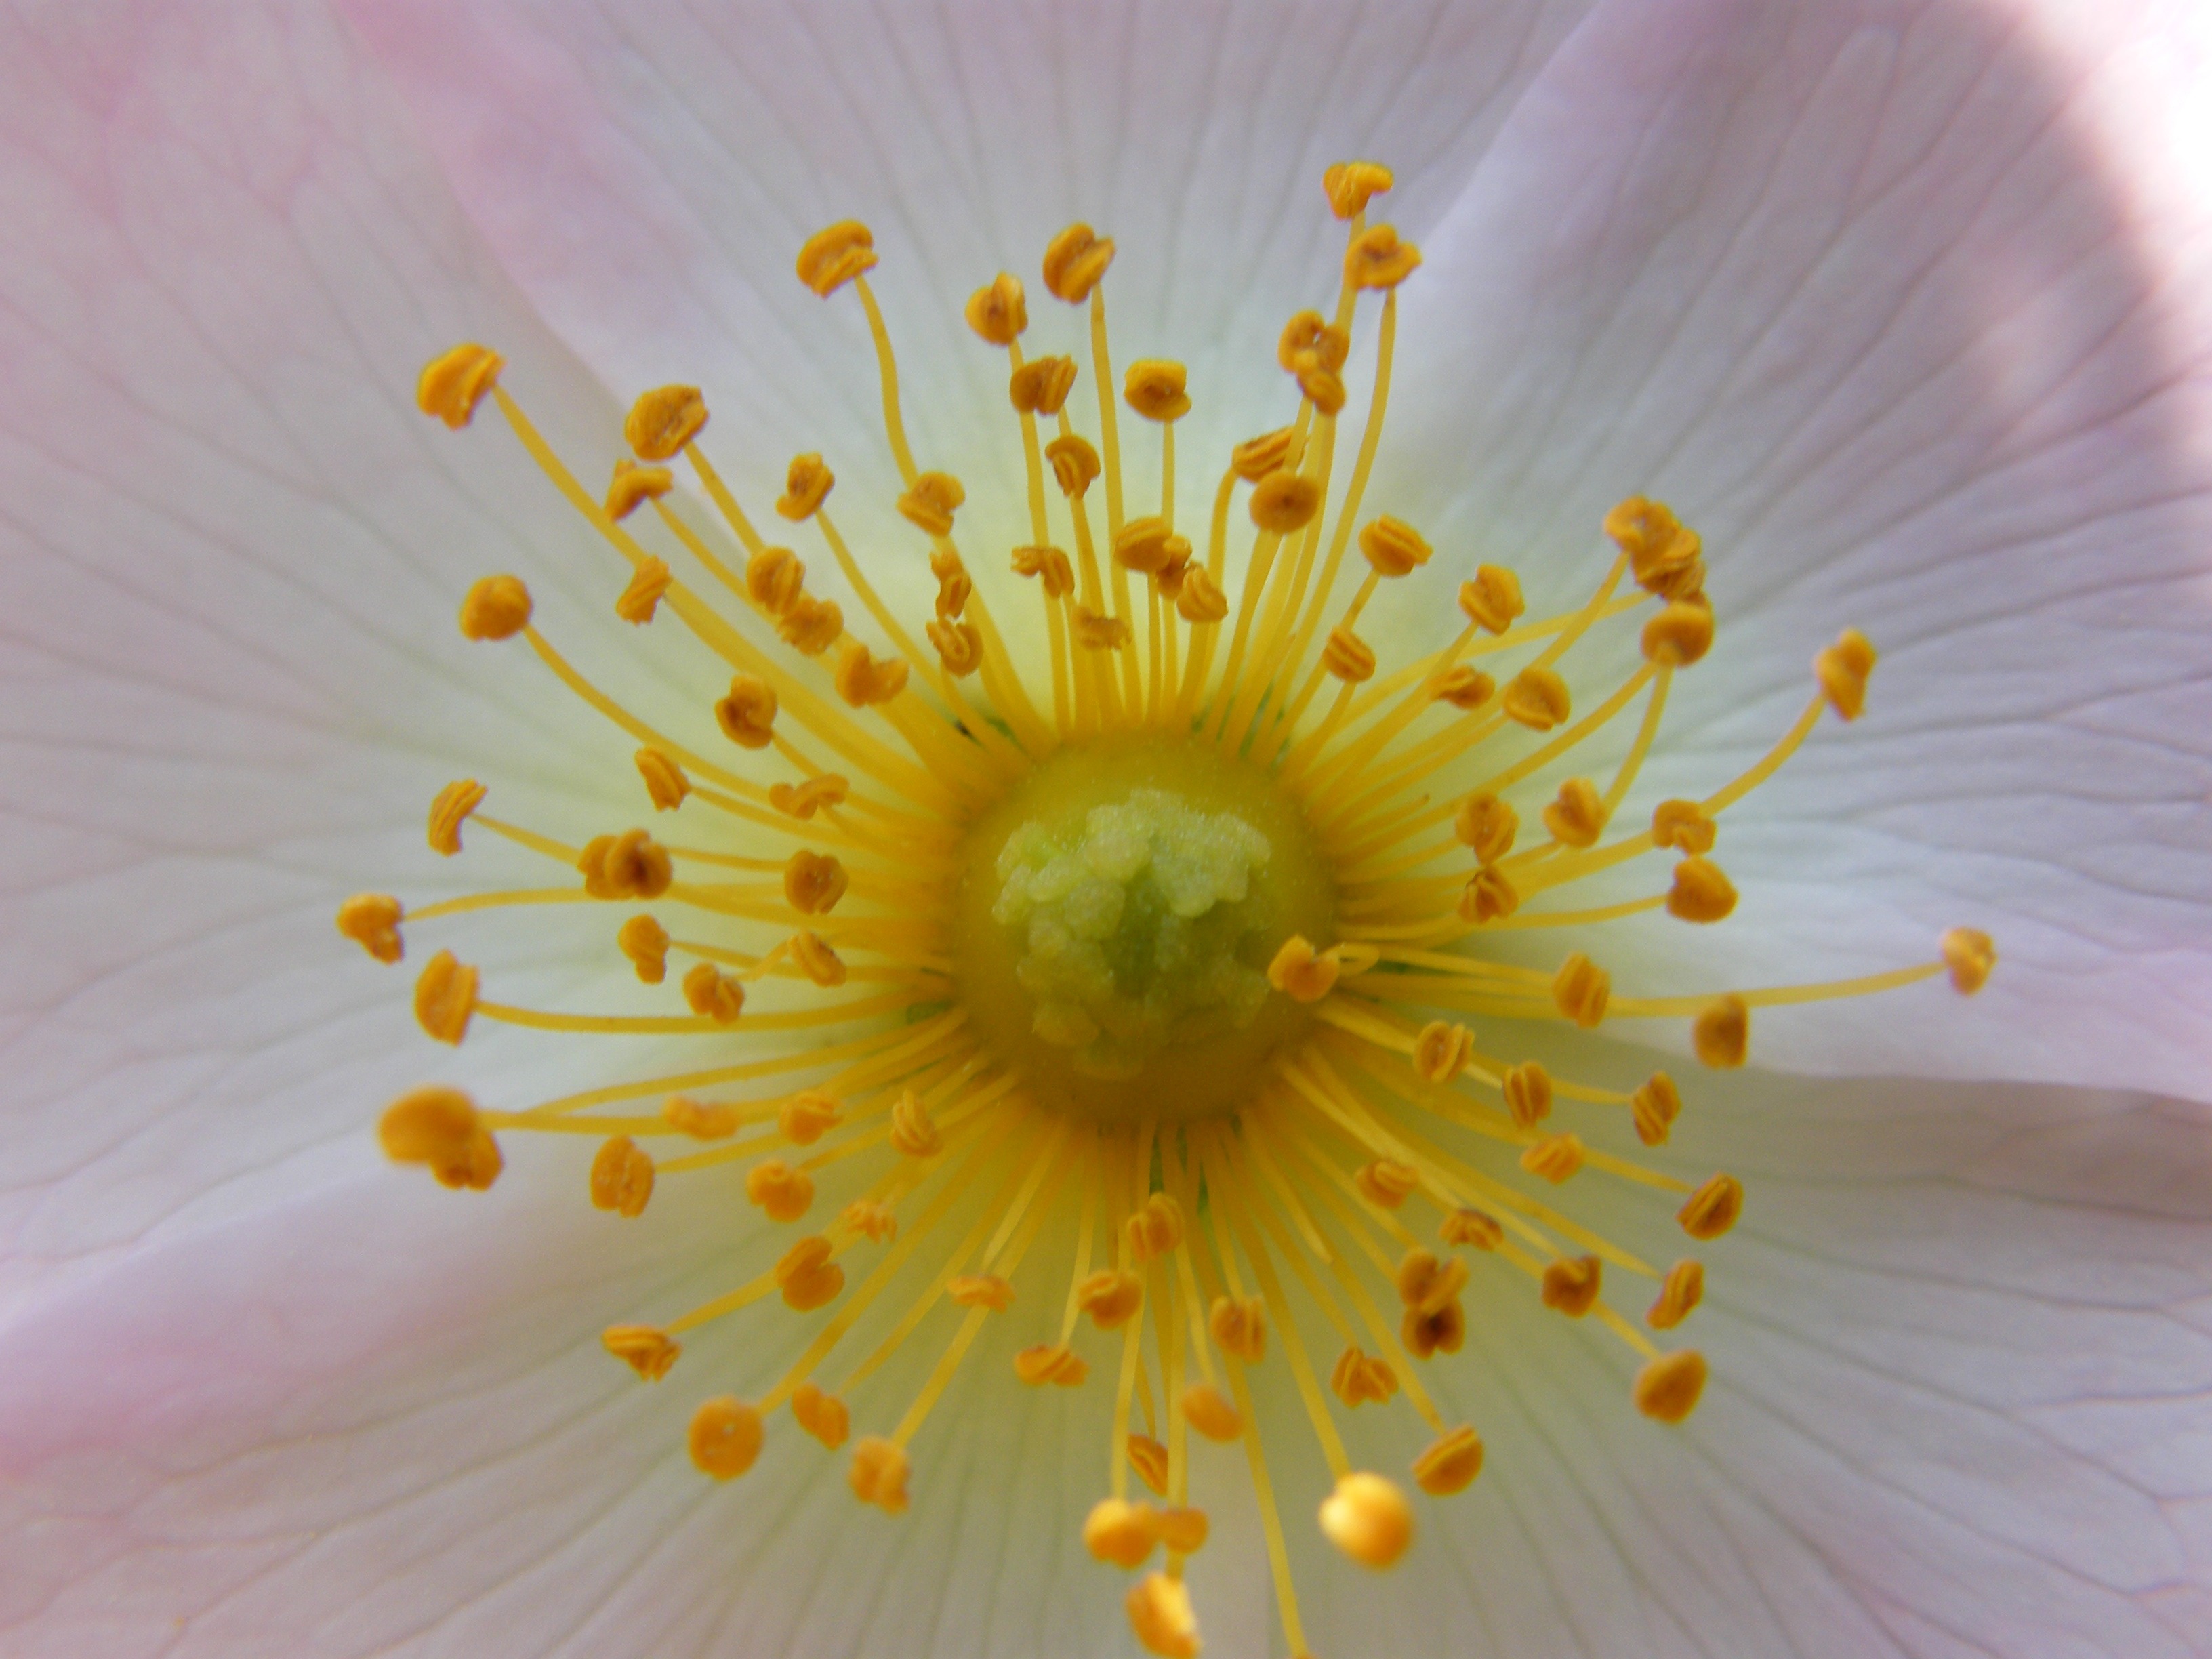
blossom, light, plant, photography, flower, petal, bloom, summer, pollen, botany, yellow, flora, wildflower, close up, macro photography, flowering plant, plant stem, land plant